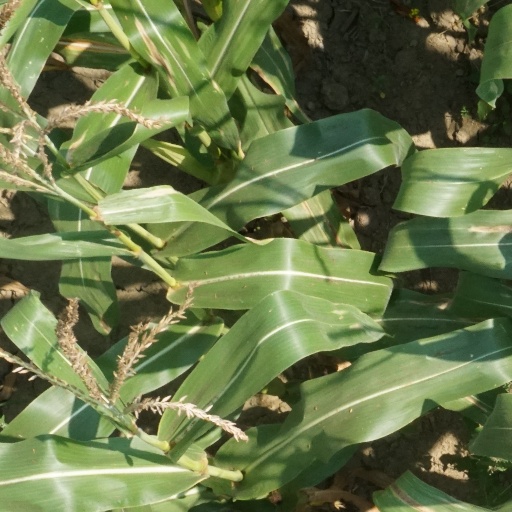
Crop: maize; corn